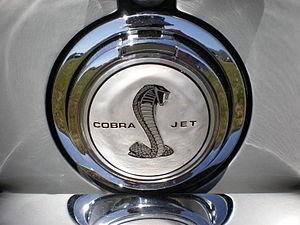
La Shelby GT 500 est une automobile, créée en 1967 lors du restylage des Ford Mustang Fastback datant de la même année. Carroll Shelby qui produisait ses propres mustang sous sa marque, suivit cette évolution et en profita pour donner à ses mustang un style plus personnalisé et se détachant nettement désormais des mustang produites par Ford.